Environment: real
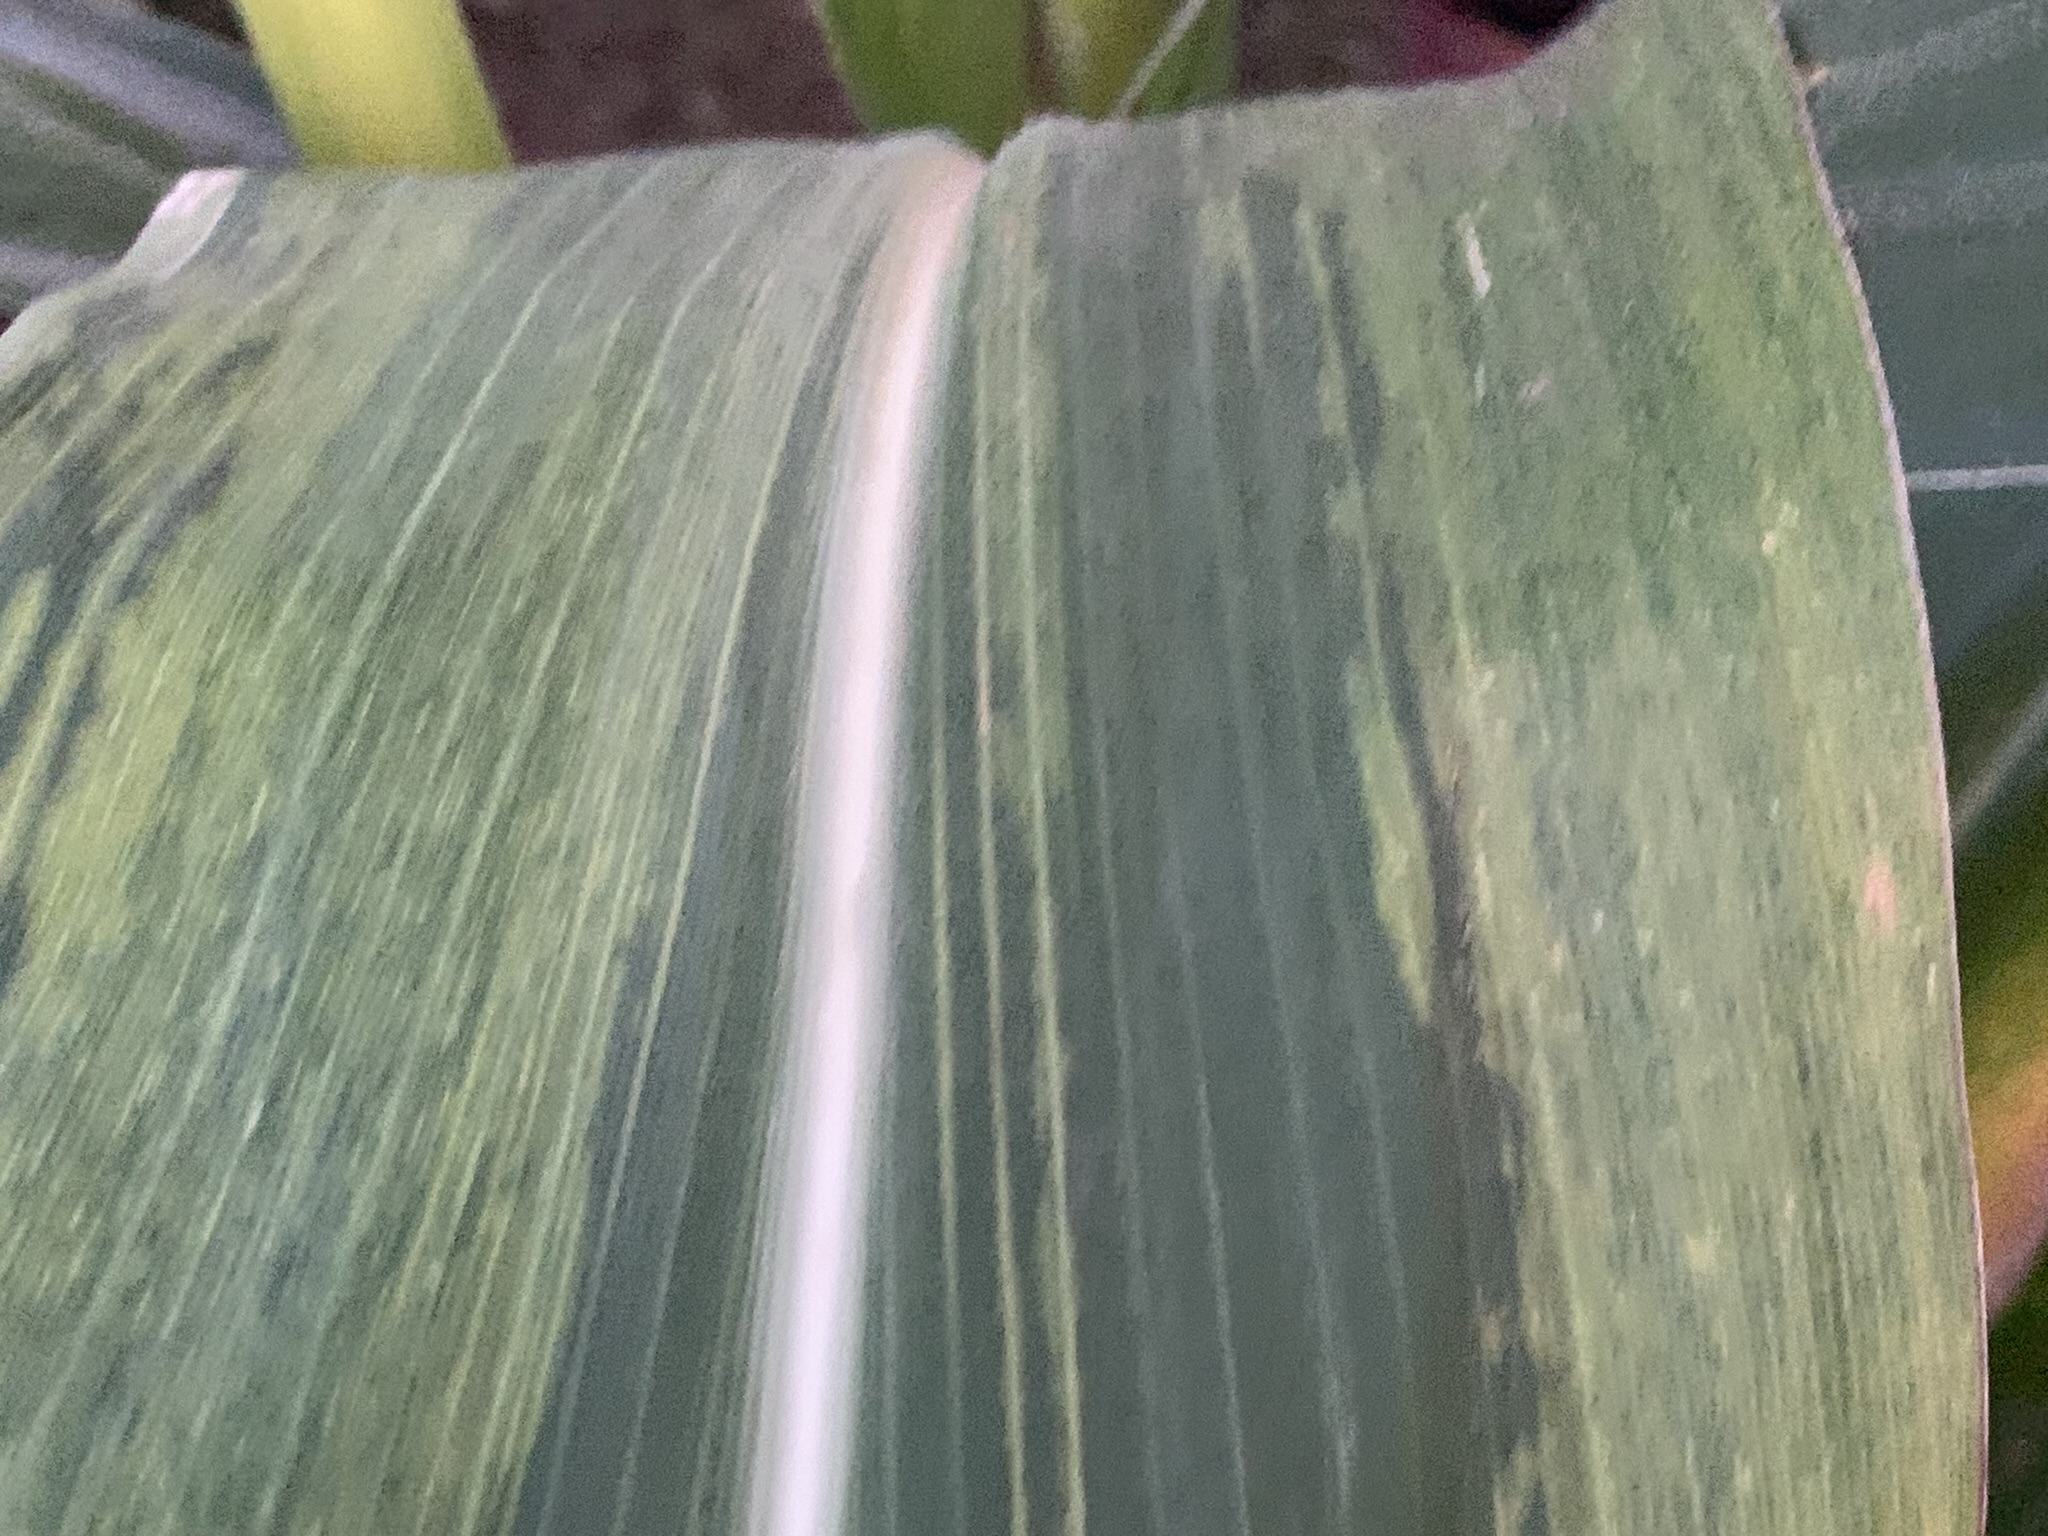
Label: lethal_necrosis